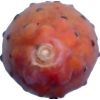
Label: cactus_fruit_red